Thompson M. Dietz

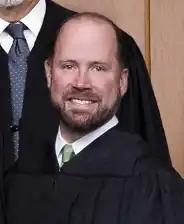
Dietz in 2022

Thompson Michael Dietz (born 1979) is a judge of the United States Court of Federal Claims.